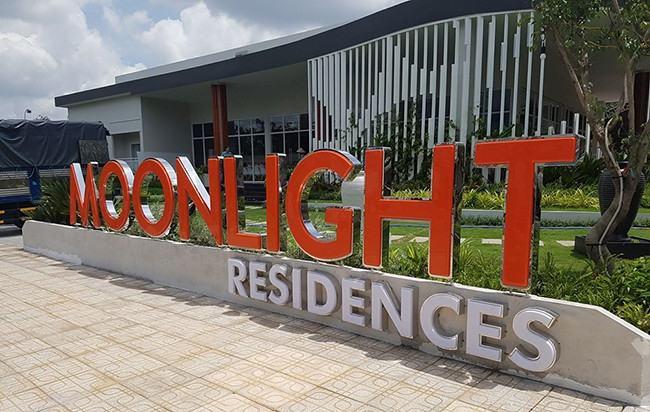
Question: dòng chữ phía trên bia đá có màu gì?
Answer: dòng chữ phía trên bia đá có màu đỏ